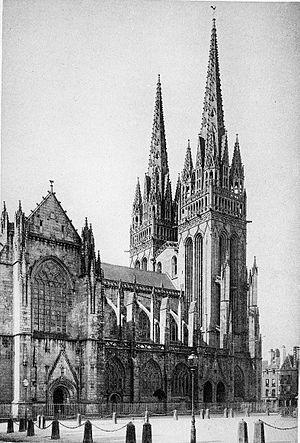
Photo prise par J. Villard - photographe et éditeur
La cathédrale Saint‑Corentin, dont le nom complet est basilique cathédrale Saint-Corentin, est un lieu de culte catholique sous le patronage de Notre-Dame et du premier évêque légendaire dont elle porte le nom, saint Corentin. Elle est située dans le centre-ville de Quimper, chef-lieu du département du Finistère, en Bretagne. Siège du diocèse de Quimper avant la Révolution française, le bâtiment est depuis 1801 le siège du diocèse de Quimper et Léon.